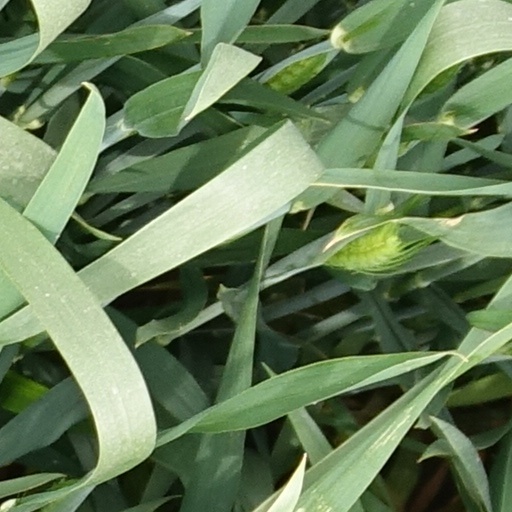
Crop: wheat